Stu Martin (drummer)

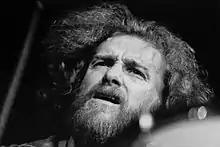
Stuart Victor Martin

Stuart Victor Martin (June 11, 1938 – June 12, 1980) was an American jazz drummer.